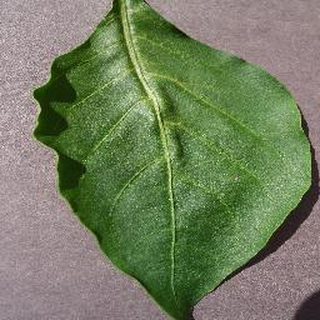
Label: healthy_bell_pepper